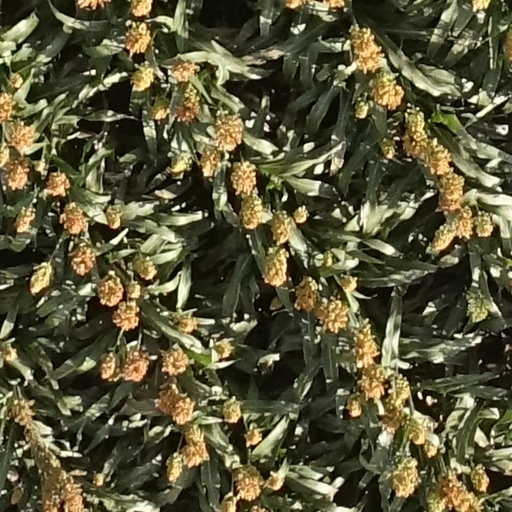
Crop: sorghum